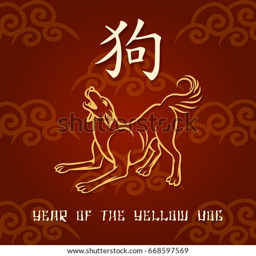
barking yellow dog as symbol by the calendar with hieroglyphic sign .